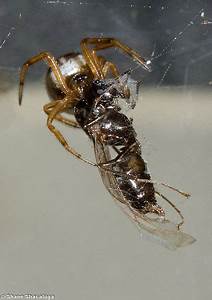
Label: spider